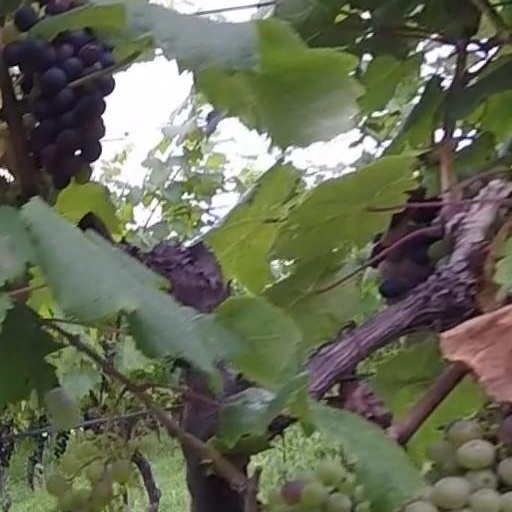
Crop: grape